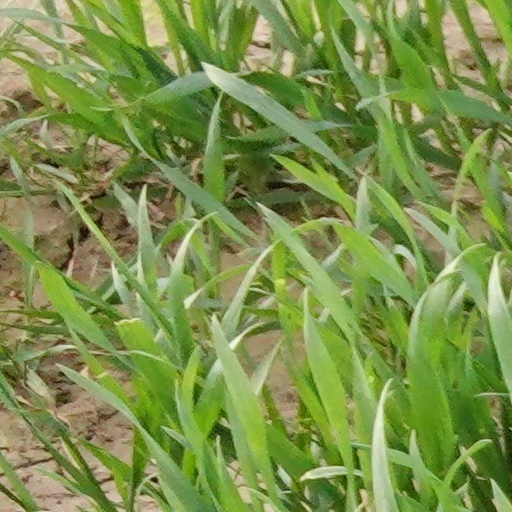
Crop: wheat